Eliza Ann Fewings

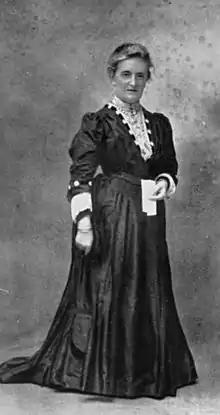

Eliza Ann Fewings (28 December 1857 – 11 October 1940) was a teacher and school principal in Wales and Australia. She led a pioneer school of secondary education for girls in Wales for a decade. Later in Brisbane, Queensland, Australia, she was the head of Brisbane Girls' Grammar School after which she founded her own school, the Brisbane Girls High School (which is now known as Somerville House).